Doxorubicin

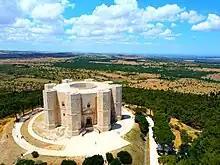
Bacteria producing doxorubicin were originally discovered in soil near Castel del Monte, Apulia.

In the 1950s, an Italian research company, Farmitalia Research Laboratories, began an organized effort to find anticancer compounds from soil-based microbes. A soil sample was isolated from the area surrounding the Castel del Monte, a 13th-century castle. A new strain of "Streptomyces peucetius", which produced a red pigment, was isolated, and an antibiotic from this bacterium was effective against tumors in mice. Since a group of French researchers discovered the same compound at about the same time, the two teams named the compound daunorubicin, combining the name "Dauni", a pre-Roman tribe that occupied the area of Italy where the compound was isolated, with the French word for , , describing the color. Clinical trials began in the 1960s, and the drug was successful in treating acute leukemia and lymphoma. However, by 1967, it was recognized that daunorubicin could lead to fatal cardiac toxicity.